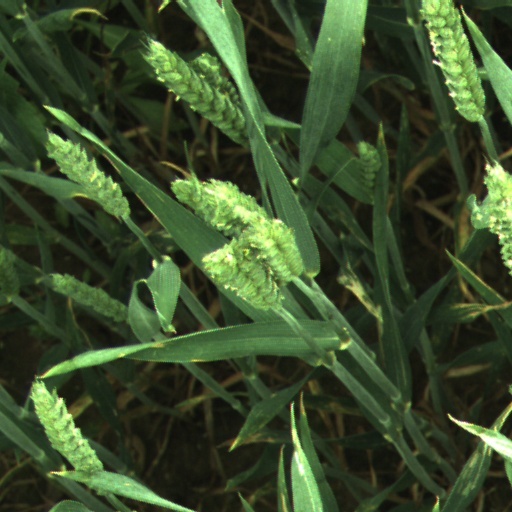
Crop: wheat